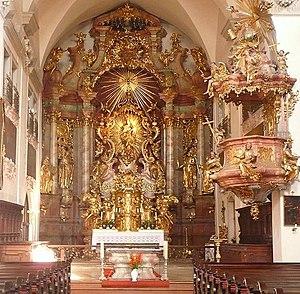
La Contre-Réforme est le mouvement par lequel l'Église catholique romaine réagit, dans le courant du XVIᵉ siècle, face à la Réforme protestante. L'expression provient de l'historiographie allemande du XIXᵉ siècle et est employée dans un esprit polémique. Une partie des historiens actuels la distinguent du terme de Réforme catholique et ne l'emploient plus en historiographie, car ils estiment que le terme de « Contre-Réforme » limite la Réforme catholique à un simple processus de réaction face au protestantisme alors qu'elle est bien plus profonde.
L’église Sainte-Marie est une église baroque, d'abord dominicaine, puis jésuite, située à Steyr en Haute-Autriche. Elle n'est pas église paroissiale, mais est utilisée pour les cérémonies de baptême, de mariage, etc.
La chaire ou plus complètement la chaire de vérité ou chaire à prêcher, est à l'origine le siège d'un évêque dans son église principale.